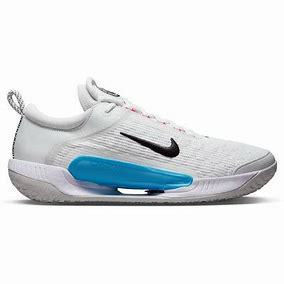
Brand: Nike
Model: Court Zoom NXT